Black Lung Benefits Act of 1972

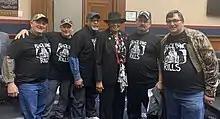
Coal miners meeting with Congresswoman Alma Adams about the Black Lung Disability Trust Fund in 2020.

The Black Lung Benefits Act established a government trust fund to pay for the benefits, financed by an excise tax on coal. Until the end of 2018 the tax was $1.10 per ton for coal from subsurface mines and $0.55 per ton for surface mines, limited to a maximum of 4.4% of the coal’s selling price. Starting January 1, 2019 the rate was reduced to $0.50 per ton for coal from subsurface mines and $0.25 per ton for surface mines, limited to 2% of selling price that was established in the original Black Lung Benefits Revenue Act of 1977 rather than the updated rates that was used to pay the fund that was established in the Consolidated Omnibus Budget Reconciliation Act of 1985. Coal produced for export is not taxed. The Trust Fund runs a deficit, financed by borrowing from the treasury. Congress has in the past forgiven portions the debt, which reached a maximum of $10.5 billion in 2008 and stood at $4.3 billion in 2018. With the 2019 cut in excise tax rates, the General Accounting Office estimates the debt will reach $15.4 billion in 2050. In 2022, the excise tax rates was restored back to its 1985 rates as a permanent extension as a provision in the Inflation Reduction Act of 2022 rather than used as short-term, one year extensions Congress had passed in 2019 & 2020 but not in 2021.